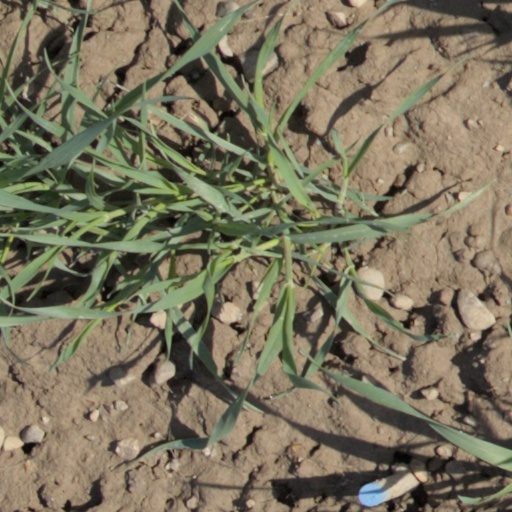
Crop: wheat